Soccer robot

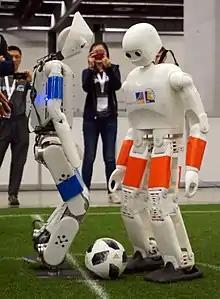
NimbRo-OP2X Humanoid Soccer Robot at RoboCup 2018 in Montreal

A soccer robot is a specialized autonomous robot and mobile robot that is used to play variants of football.